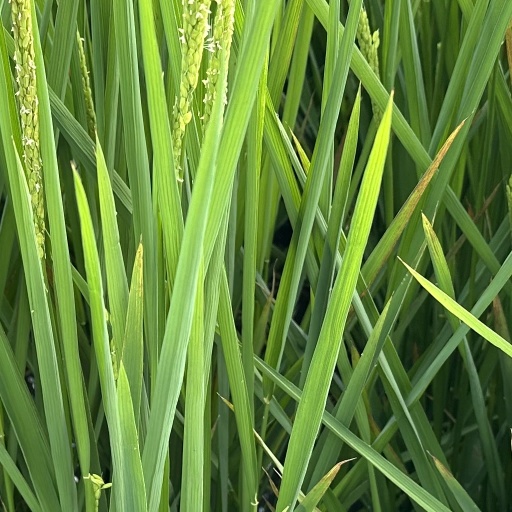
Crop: rice